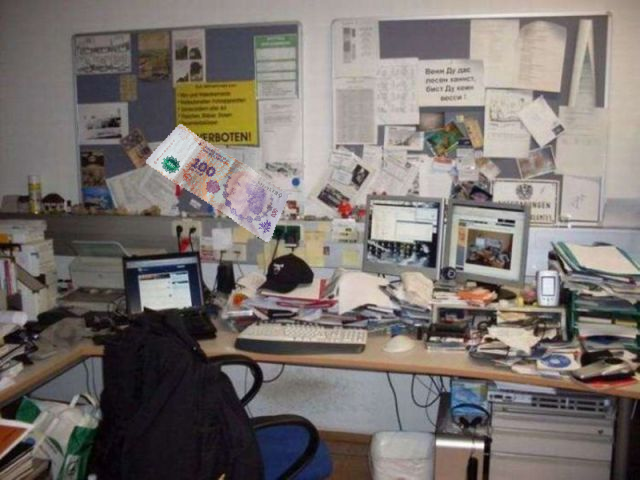
Denominación: 100